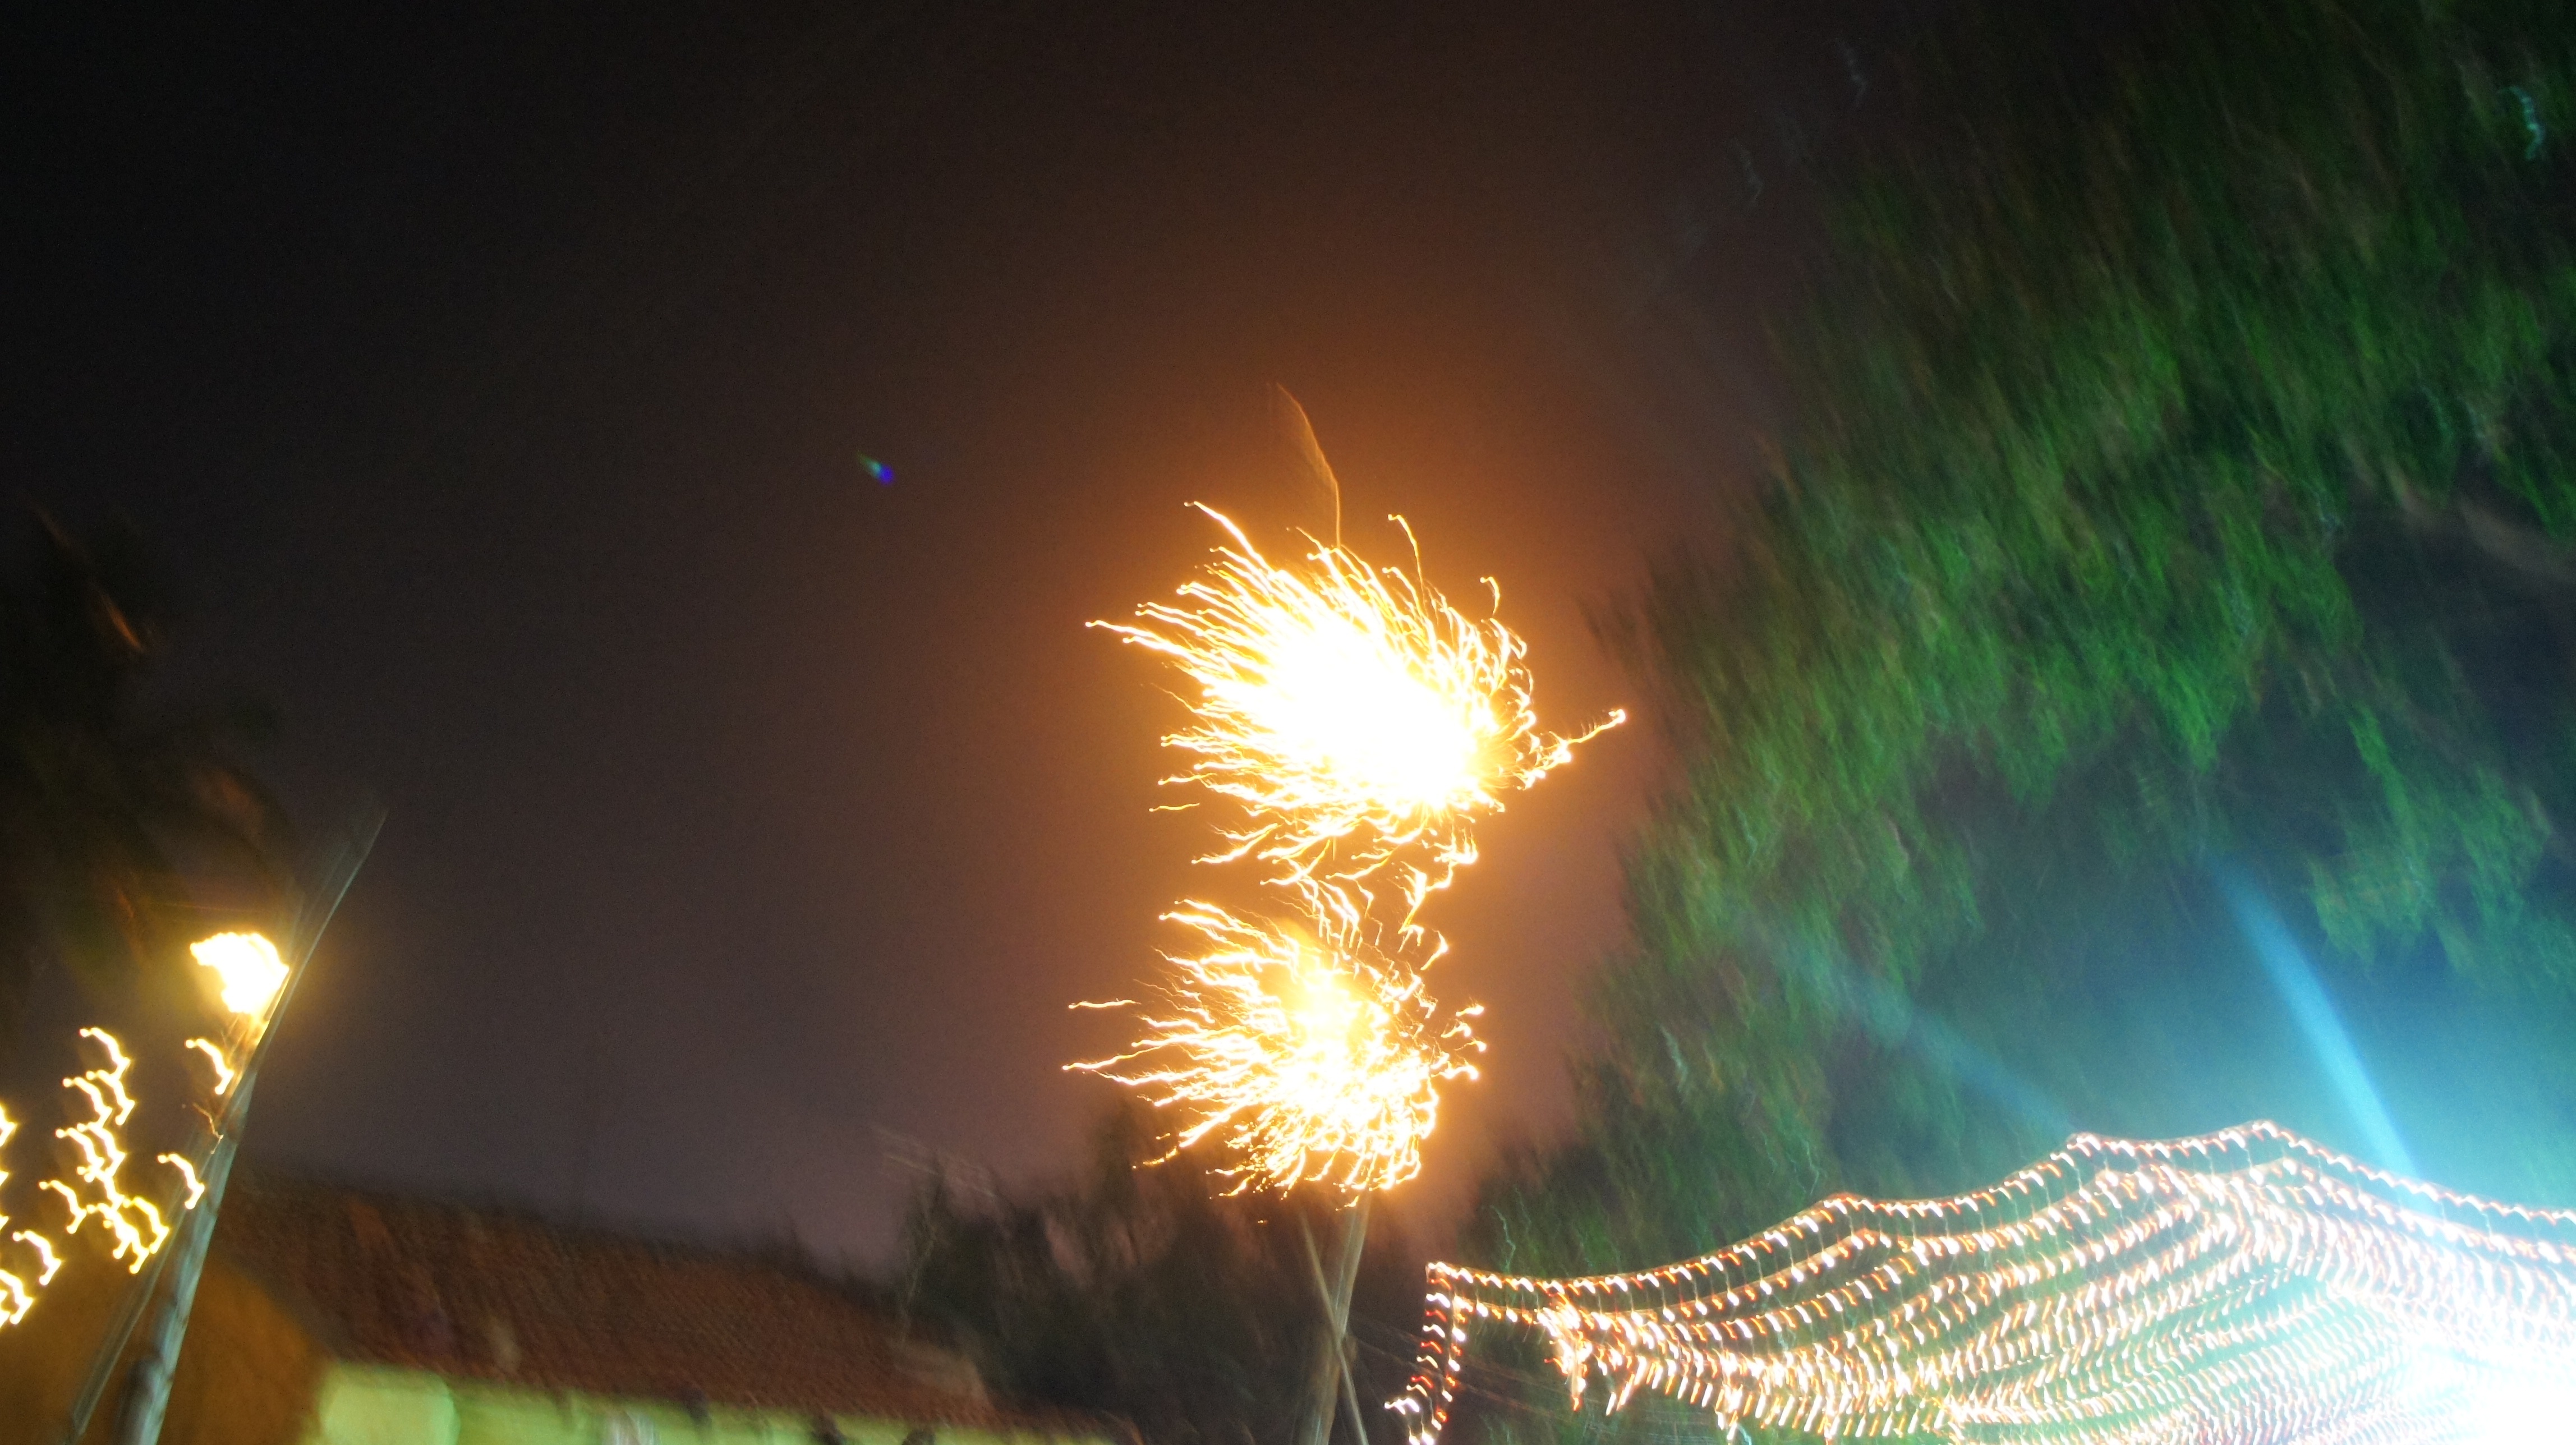
light, night, sunlight, sparkler, fireworks